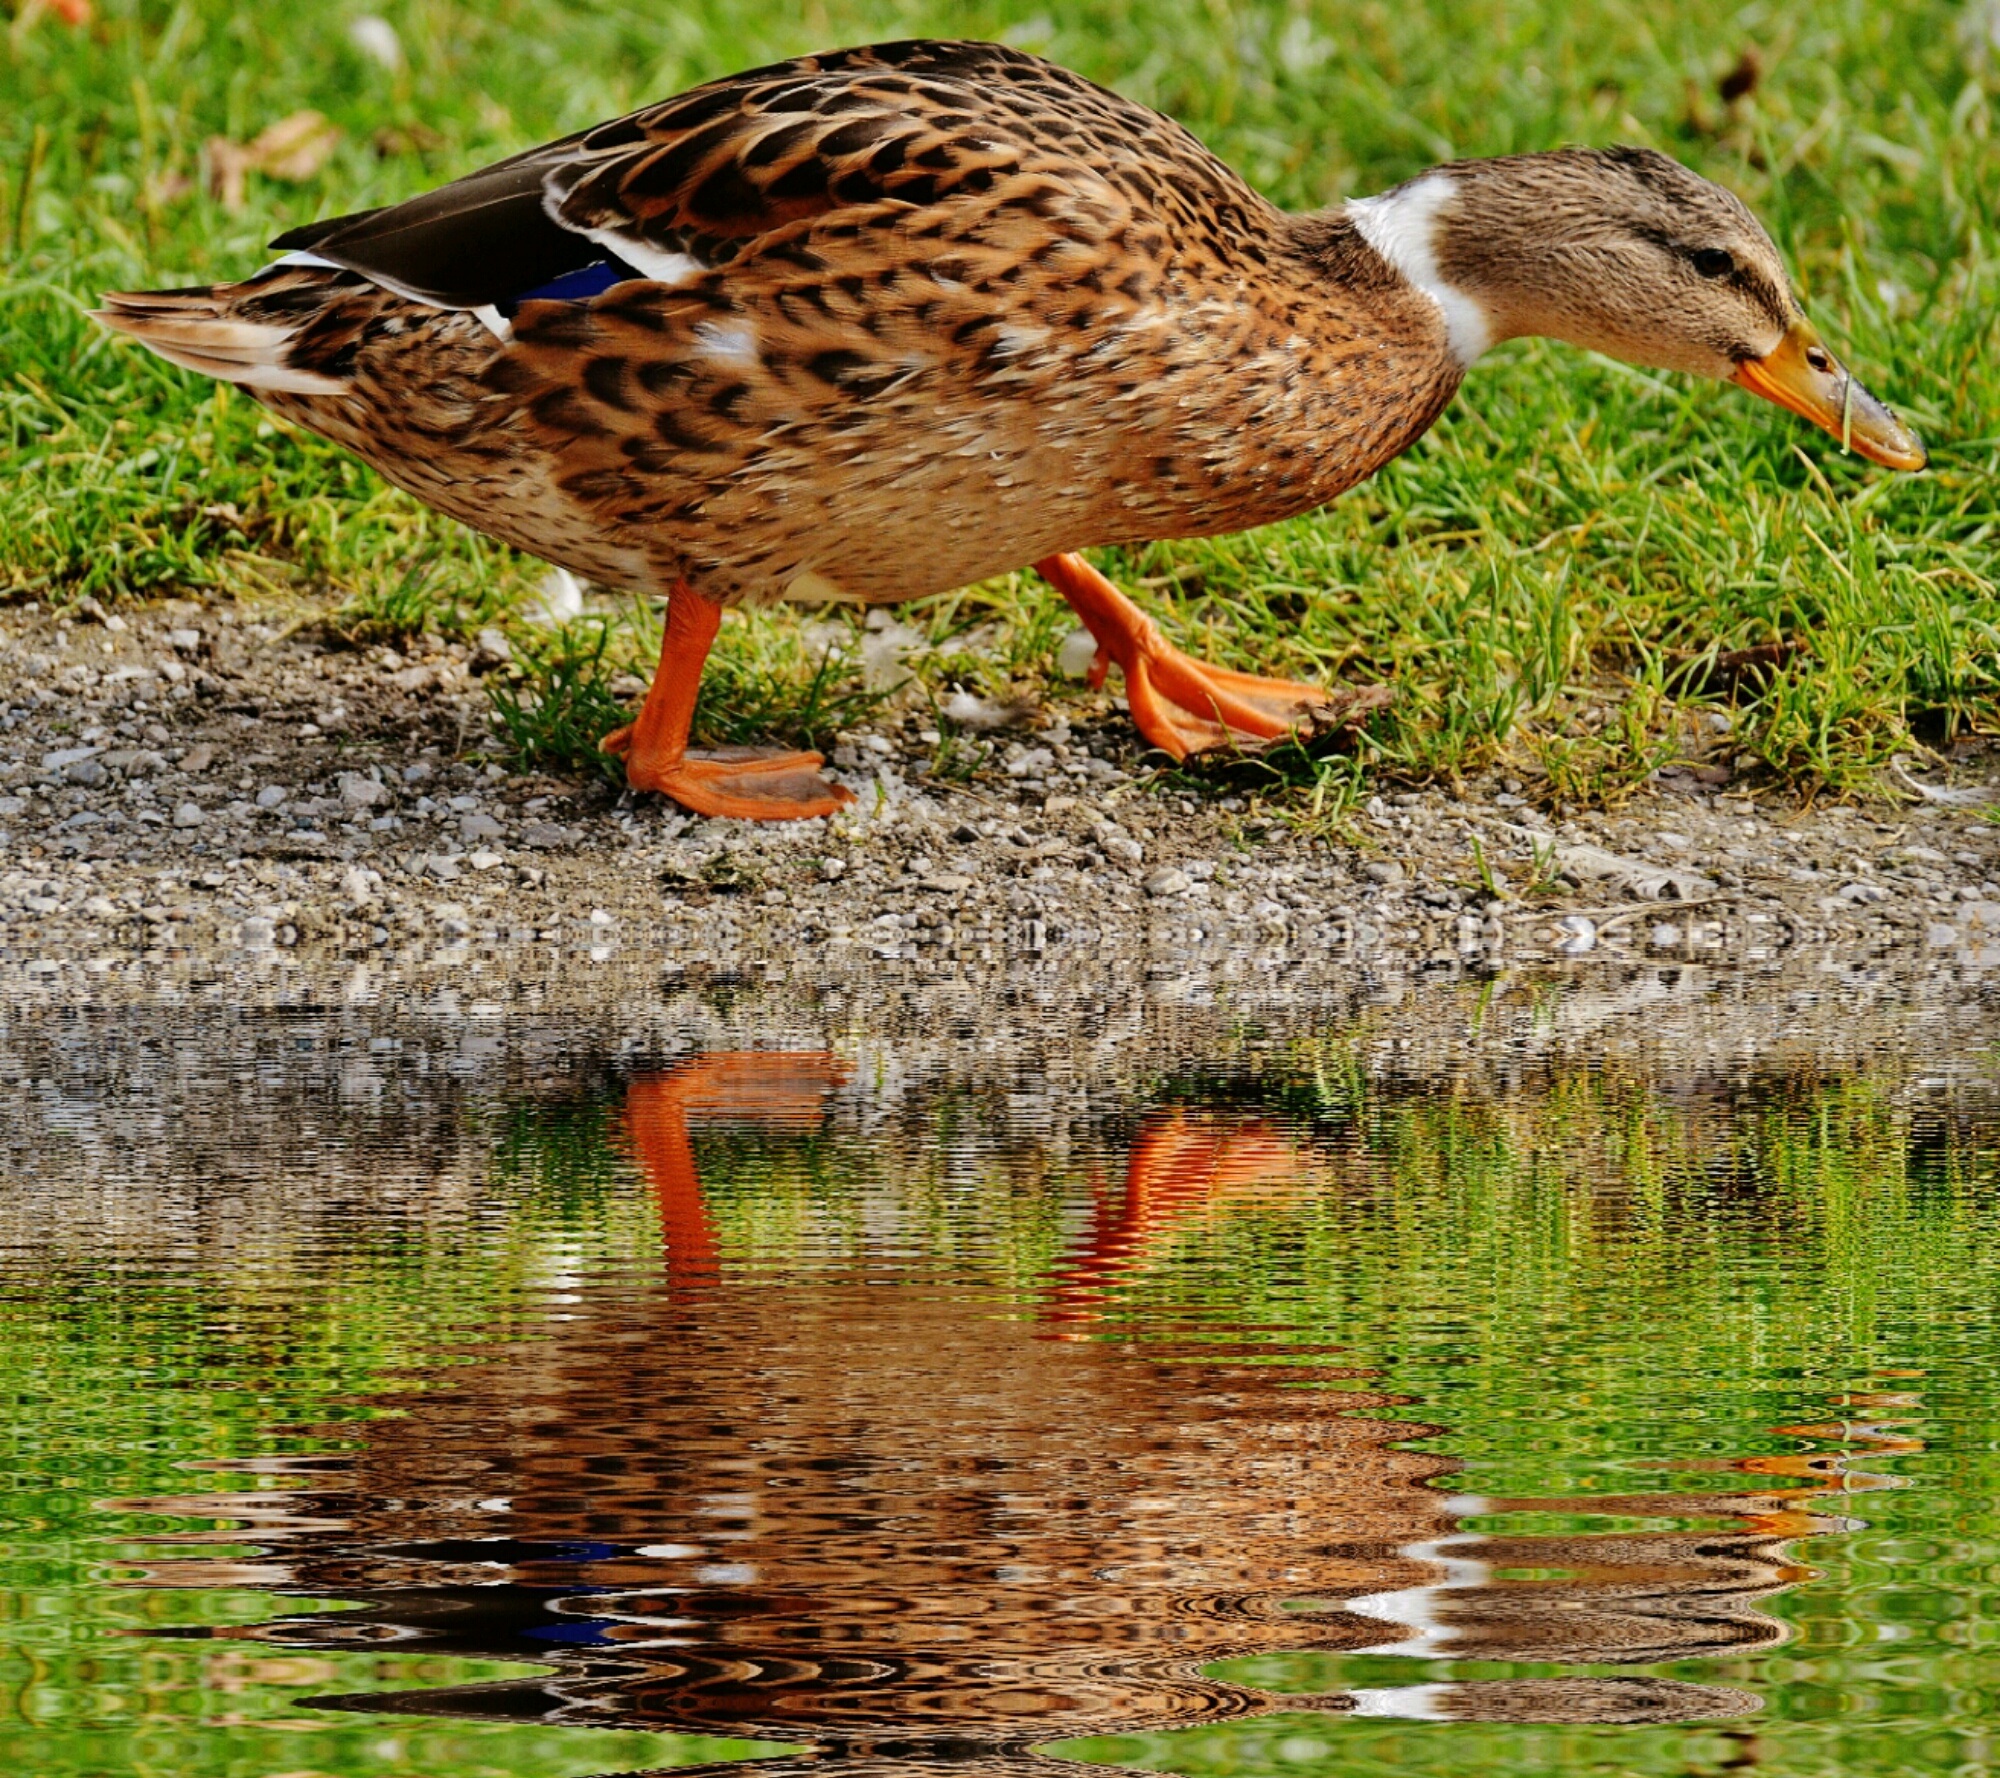
water, bird, prairie, animal, pond, wildlife, beak, feather, fauna, plumage, poultry, birds, duck, wetland, vertebrate, beautiful, bill, waterfowl, water bird, animal world, wildlife photography, mallard, shorebird, mirroring, ducks geese and swans